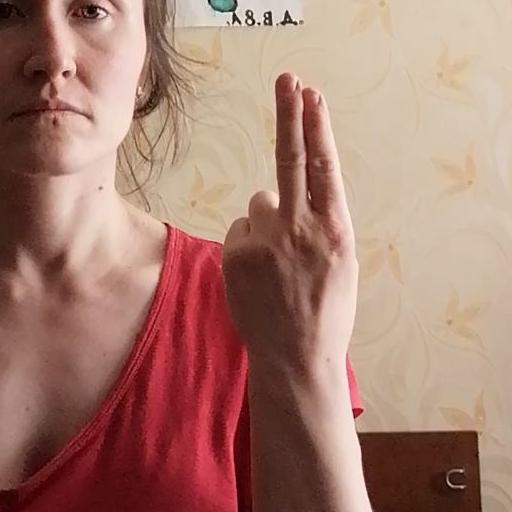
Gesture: two_up_inverted